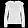
Label: Shirt